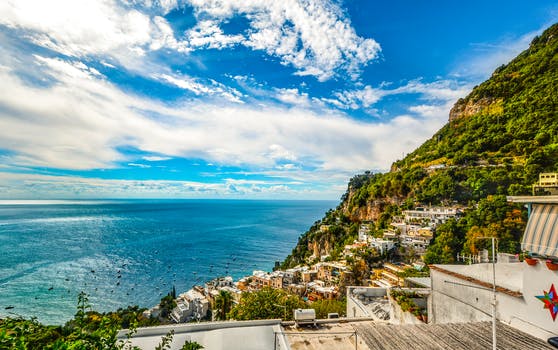
Label: No Watermark